Tutufa oyamai

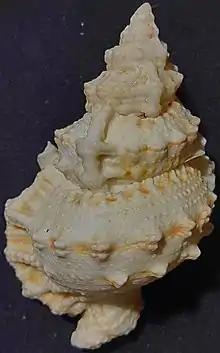

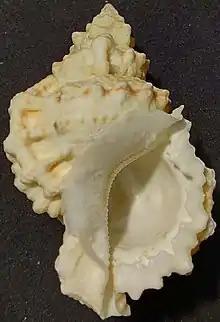

Tutufa oyamai is a species of sea snail, a marine gastropod mollusk in the family Bursidae, the frog shells.